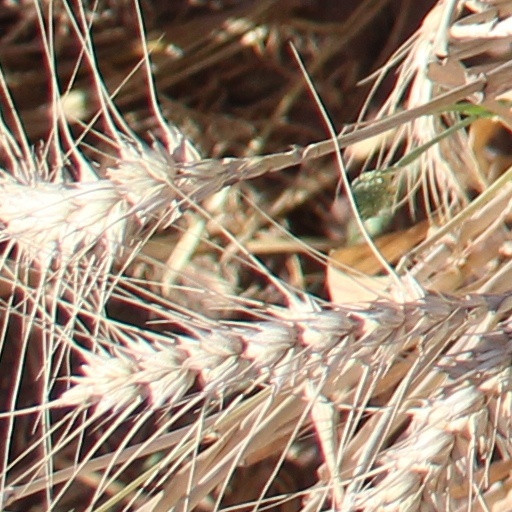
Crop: wheat